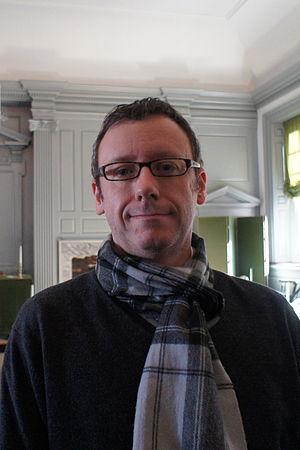
Gary Whitta est un scénariste, auteur et graphiste américain de jeux vidéo né le 21 juillet 1972 à Londres.